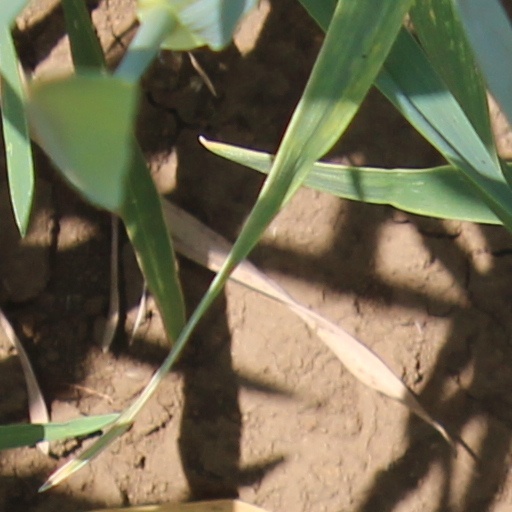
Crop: wheat